Baalbek Stones

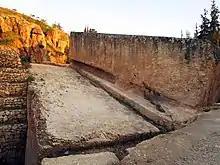
The Third Monolith "in situ" at Baalbek quarry, on the left beside the Stone of the Pregnant Woman

The Stone of the South, also called the Second Monolith, was rediscovered in the same quarry in the 1990s. With its weight estimated at , it surpasses even the dimension of the Stone of the Pregnant Woman. (There is some confusion over the naming, due to its location having been forgotten, and accordingly some sources identify "Stone of the South" as an alternate name of the Stone of the Pregnant Woman.)